Folkteatern

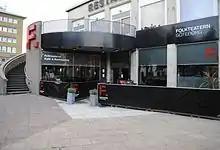
Folkteatern

Folkteatern is a regional theatre in Gothenburg, Sweden. The theater receives grants and assignments from the Västra Götaland Regional Council.